General education liceum

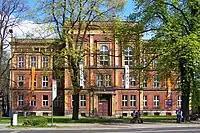
Liceum Ogólnokształcące no. 2 in Tarnowskie Góry

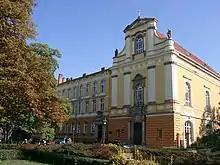
Liceum Ogólnokształcące no. 1 in Legnica

Before graduating from liceum, students take a final exam called a "matura" (equivalent to the A-Level). It's a tradition for students of graduating grades and school staff to host and attend a prom called "studniówka" about a 100 days before the exams.